Lesley Dumbrell

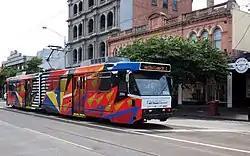
One of the Melbourne Art Trams with a design by Dumbrell in 2020

Dumbrell has contributed to the Australian and international arts scene and is known for her geometric abstraction paintings.